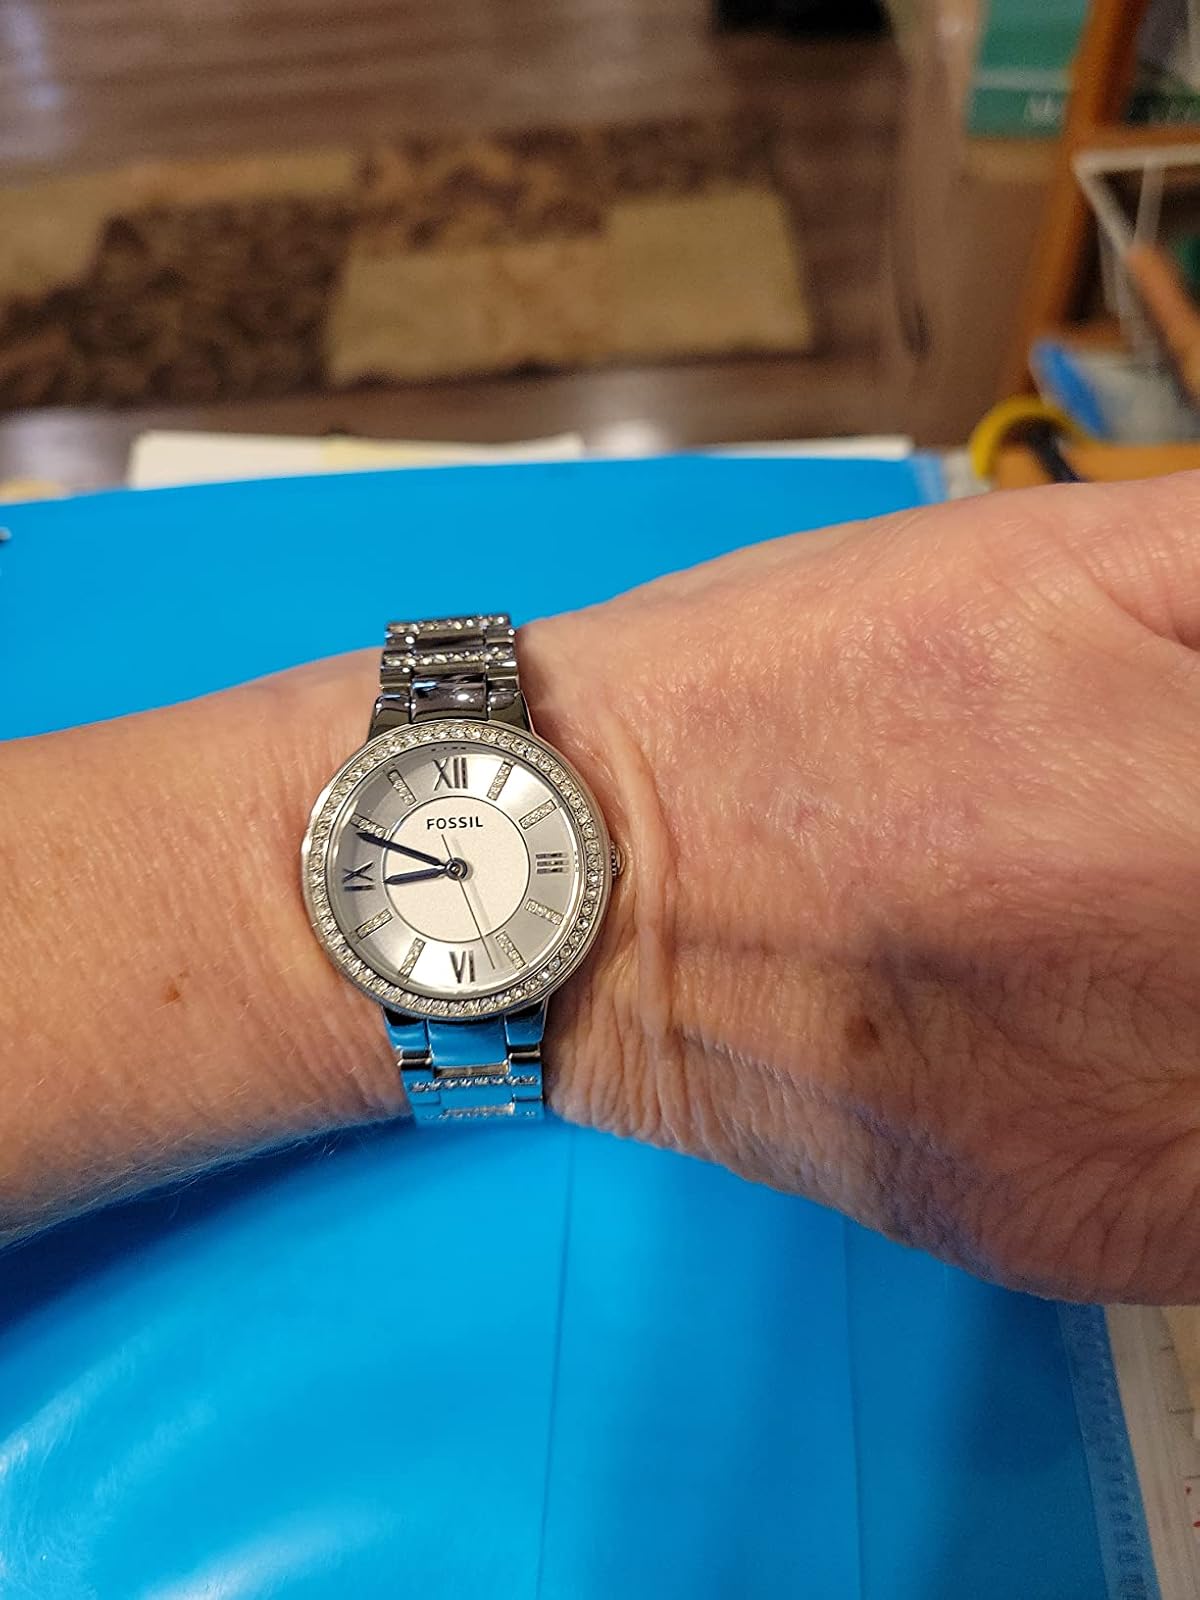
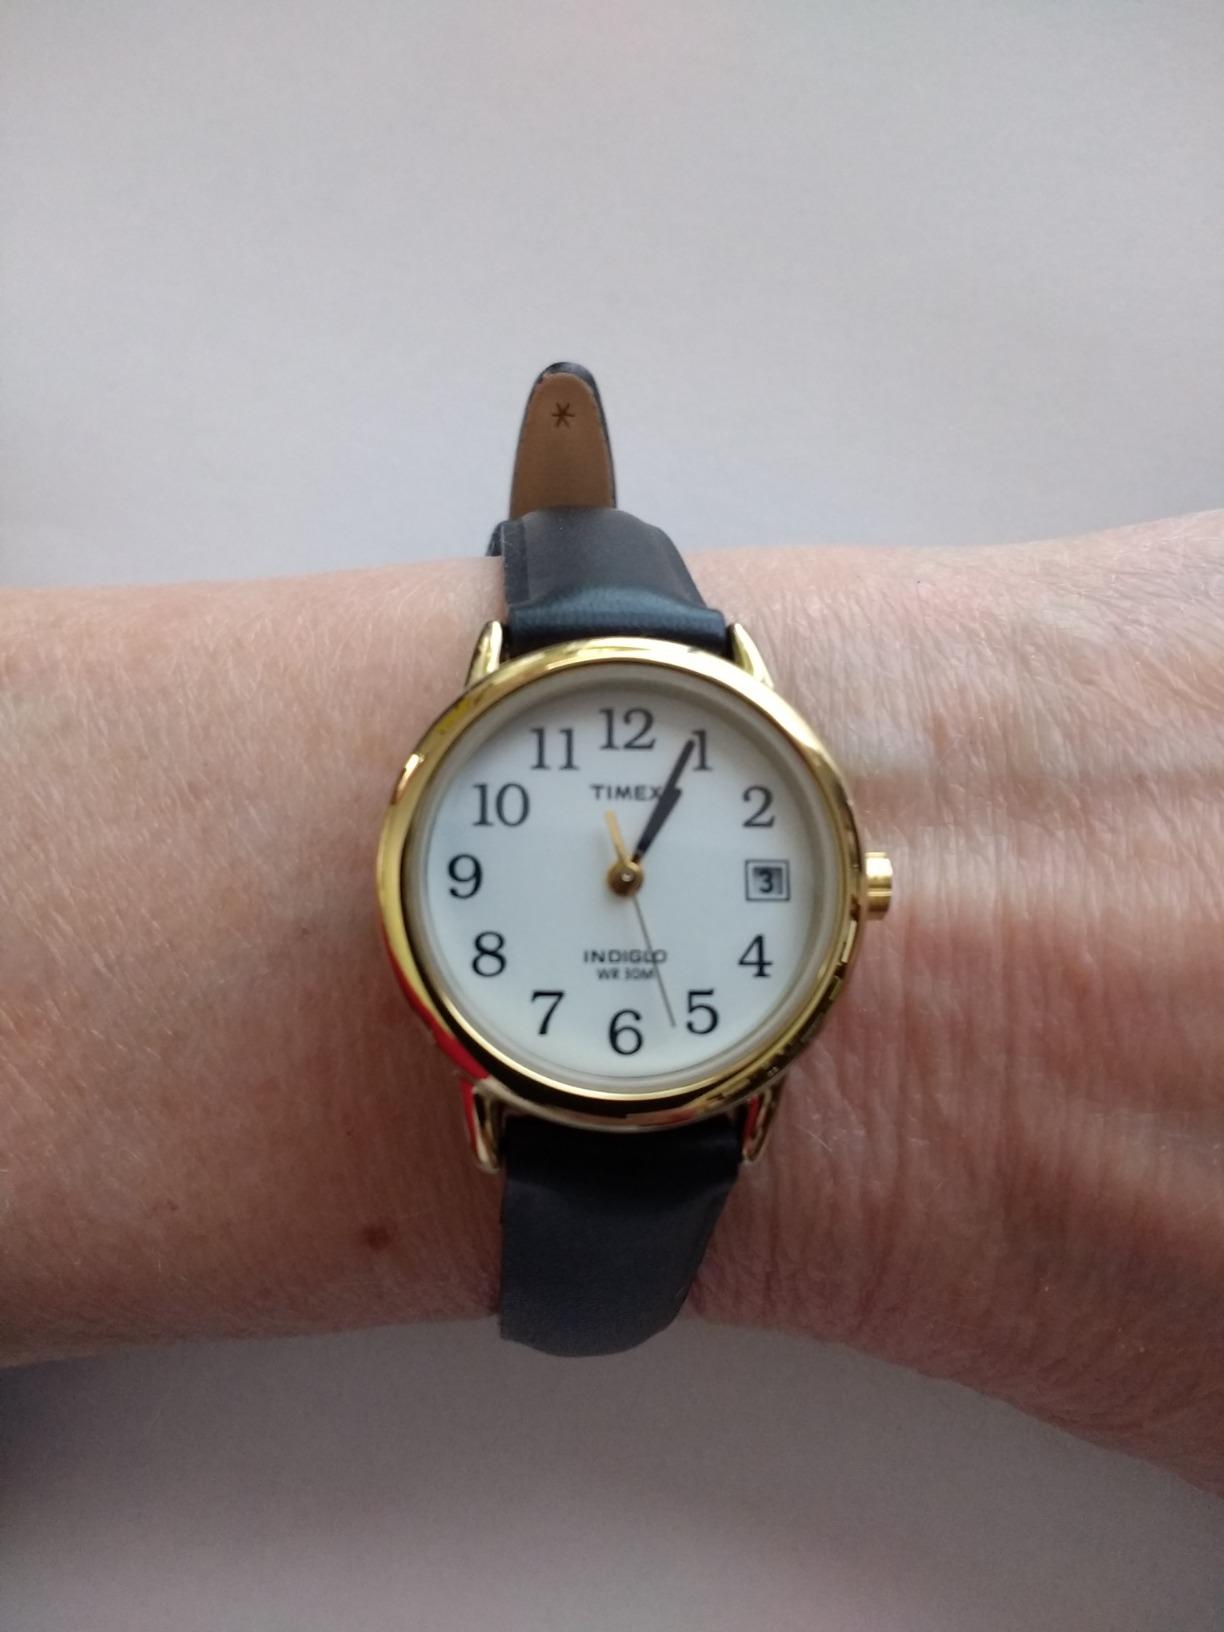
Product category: accessories_watch
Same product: no